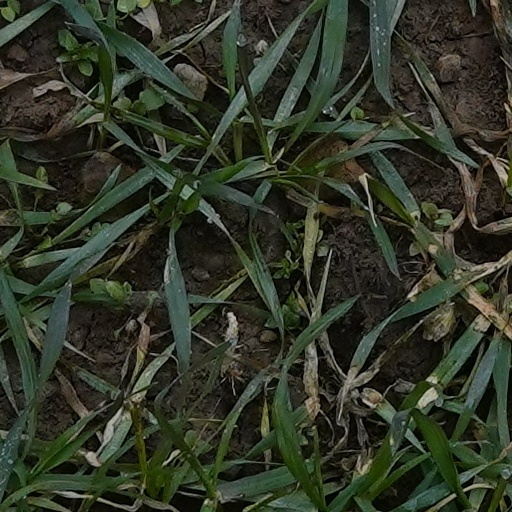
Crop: wheat